Desert pupfish

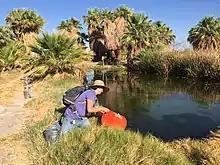
In the Dos Palmas Preserve, desert pupfish are released into a refugium.

While the desert pupfish contains a remarkable tolerance to extreme conditions, the species is listed as endangered as of 1986. The desert pupfish has been the focus of many conservation studies and attempts. Beginning in the late 1800s, the disappearance of the fish has been associated to the increase of human activities. It is considered "Critically Imperiled" by NatureServe.